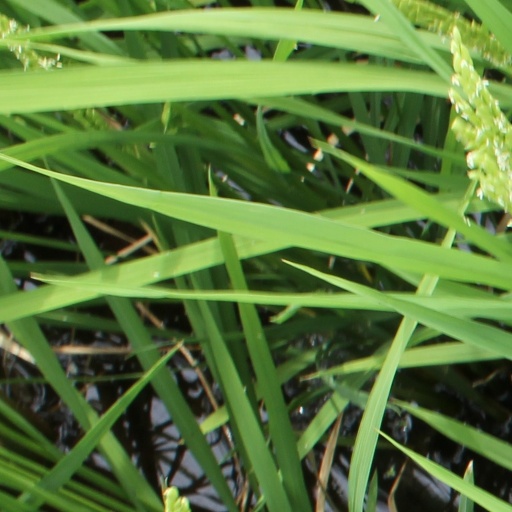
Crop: rice